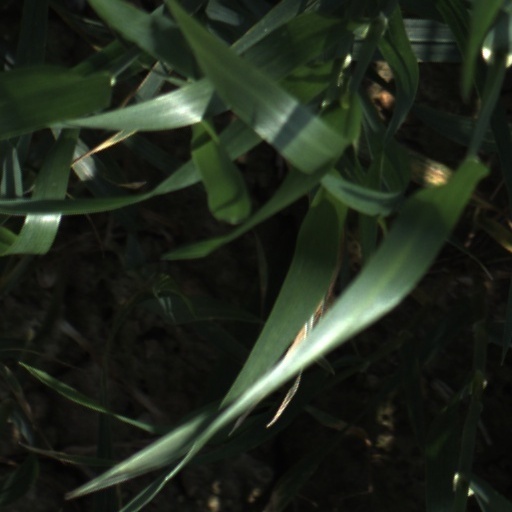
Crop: wheat